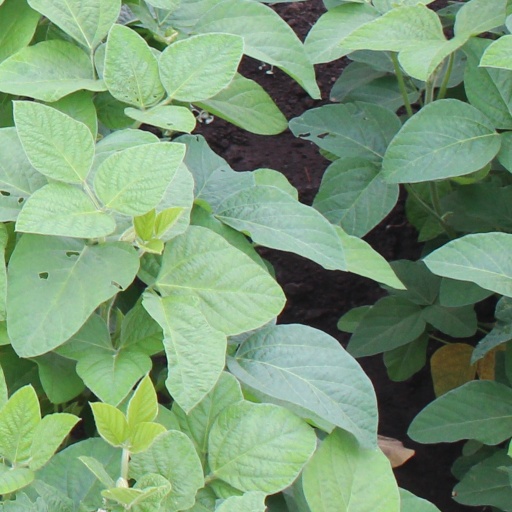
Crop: soybean